Wutach (river)

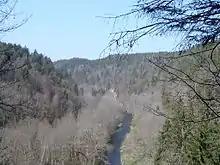
The Wutach Gorge near Reiselfingen

From a natural region perspective, only part of the Wutach is within the Black Forest. The central Wutach land with the middle and lower Wutach Gorge is outside of the forest. However, as in the Baar, one can see that the culture here relates to that of the Black Forest, and not only with regard to tourism. This is, in part due to their former common affiliation with the historic state of Baden. The Wutach Valley Railway is often counted as one of the technically remarkable Black Forest lines. The Wutach area below Stühlingen is part of the Klettgau and the High Rhine region.